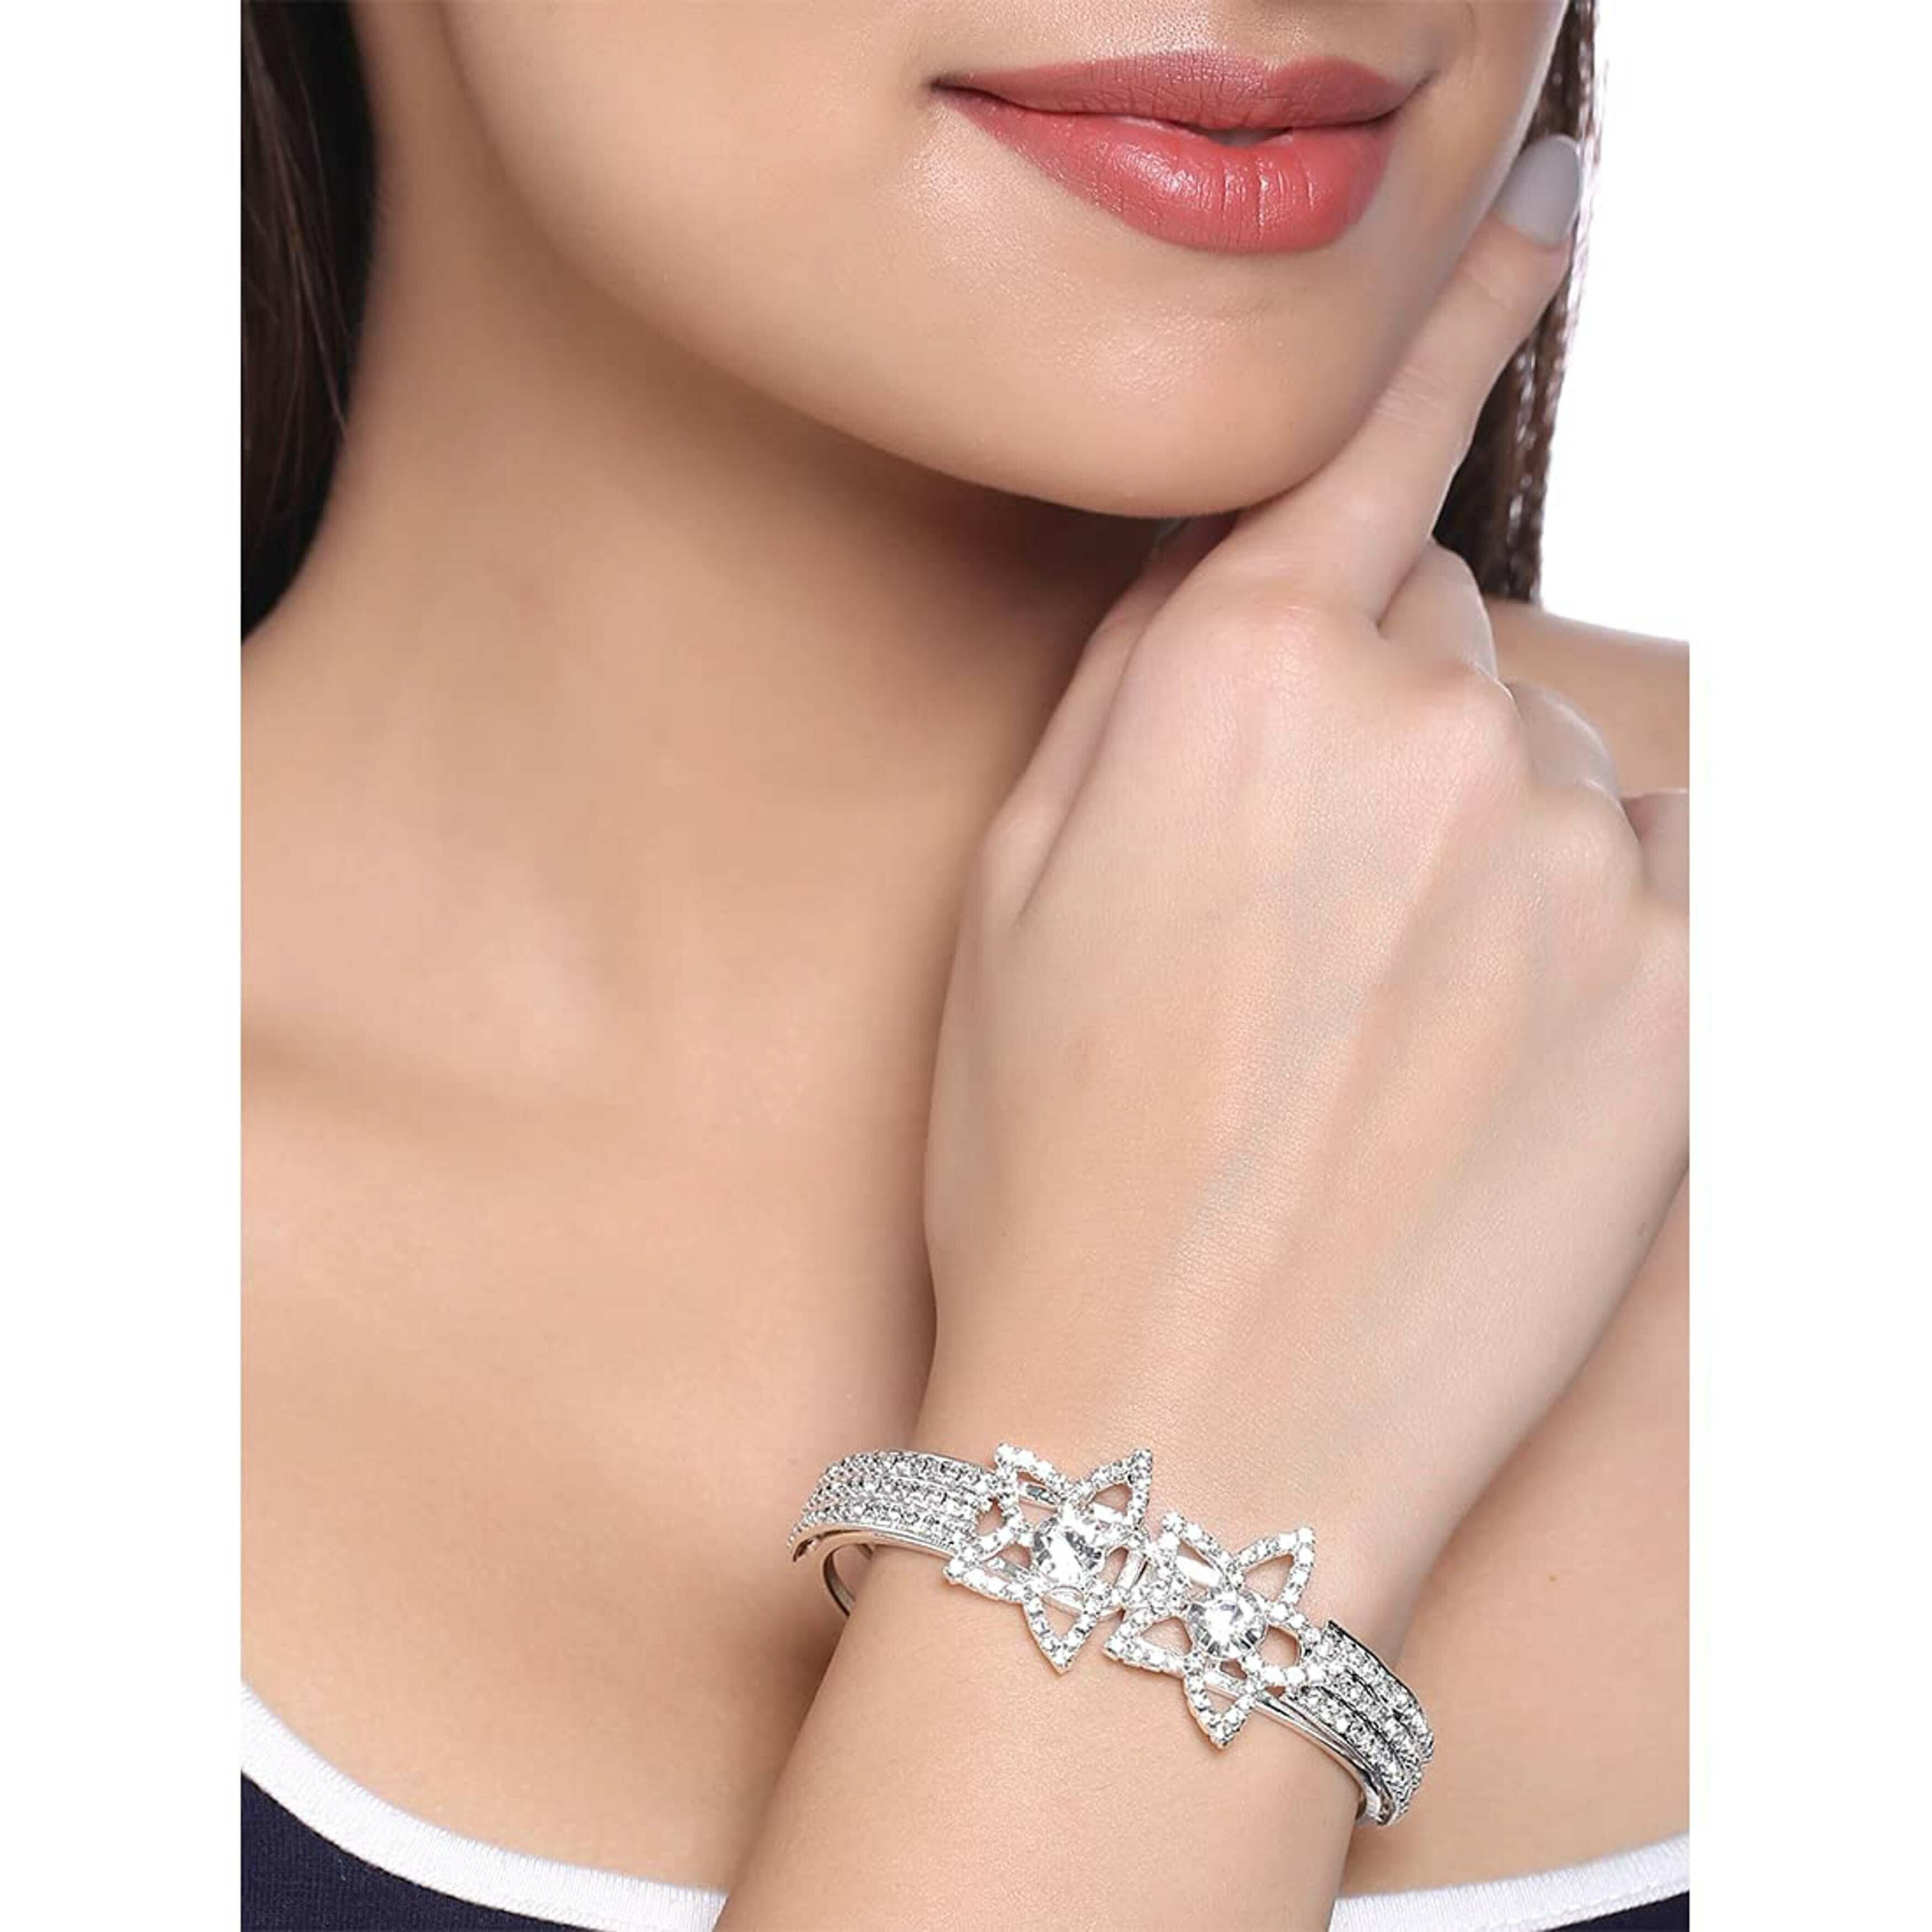
Kairangi by Yellow Chimes Silver Metal Bracelet For Women And Girls
Type: Bracelets & Bangles
Brand: Kairangi by Yellow Chimes
Price: Rs. 419
  Ideal Valentine, Birthday, Anniversary gift for someone you LOVE With our packaging Box, you do not need to opt-in for any additional gift packaging. The product comes in a beautiful Elegant Ready to Gift Box.
Features: Stylish elegant silver toned crystal bracelet kada from your own yellow chimes. This may be worn as a statement piece to any occasion.,Beautiful looks at one glance- with intricate high polish creates glamorous reflections and adds luxurious looks.,Produced under quality control one by one checking focus on detail processing. Top quality latest trend designanty-allergy .,Nickel free and lead free as per international standards. Anti-allergic and safe for skin.,Gift for women - ideal valentine, birthday, anniversary gift for someone you love. With our packaging box, you do not need to opt-in for any additional gift packaging. The product comes in a beautiful elegant ready-to-gift box